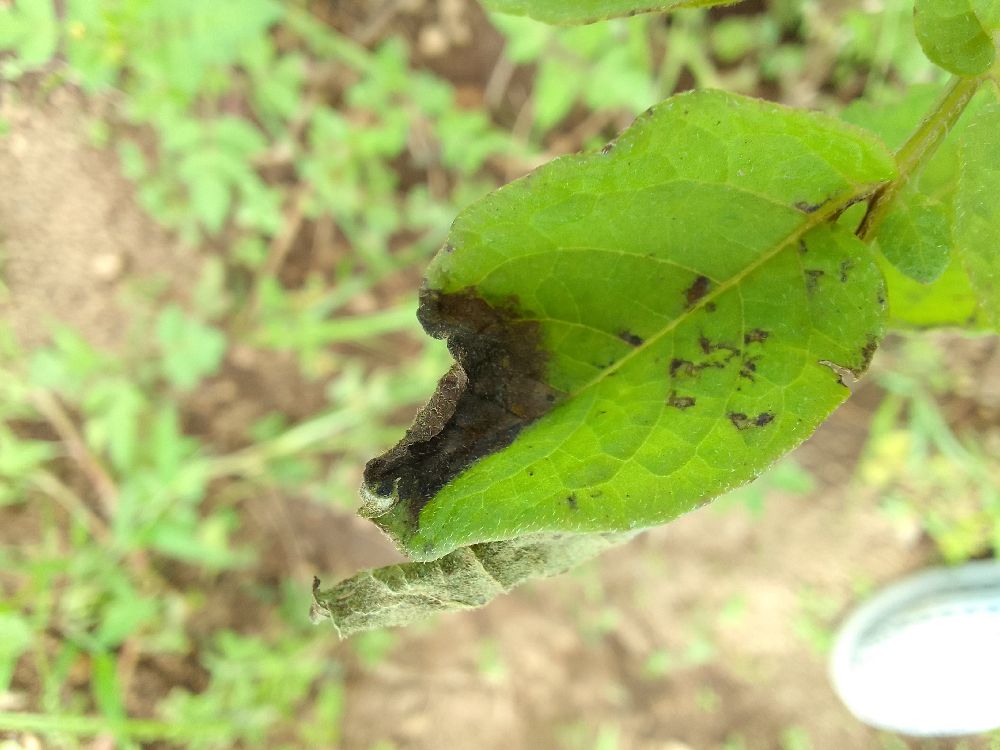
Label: Late blight